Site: brandenburg
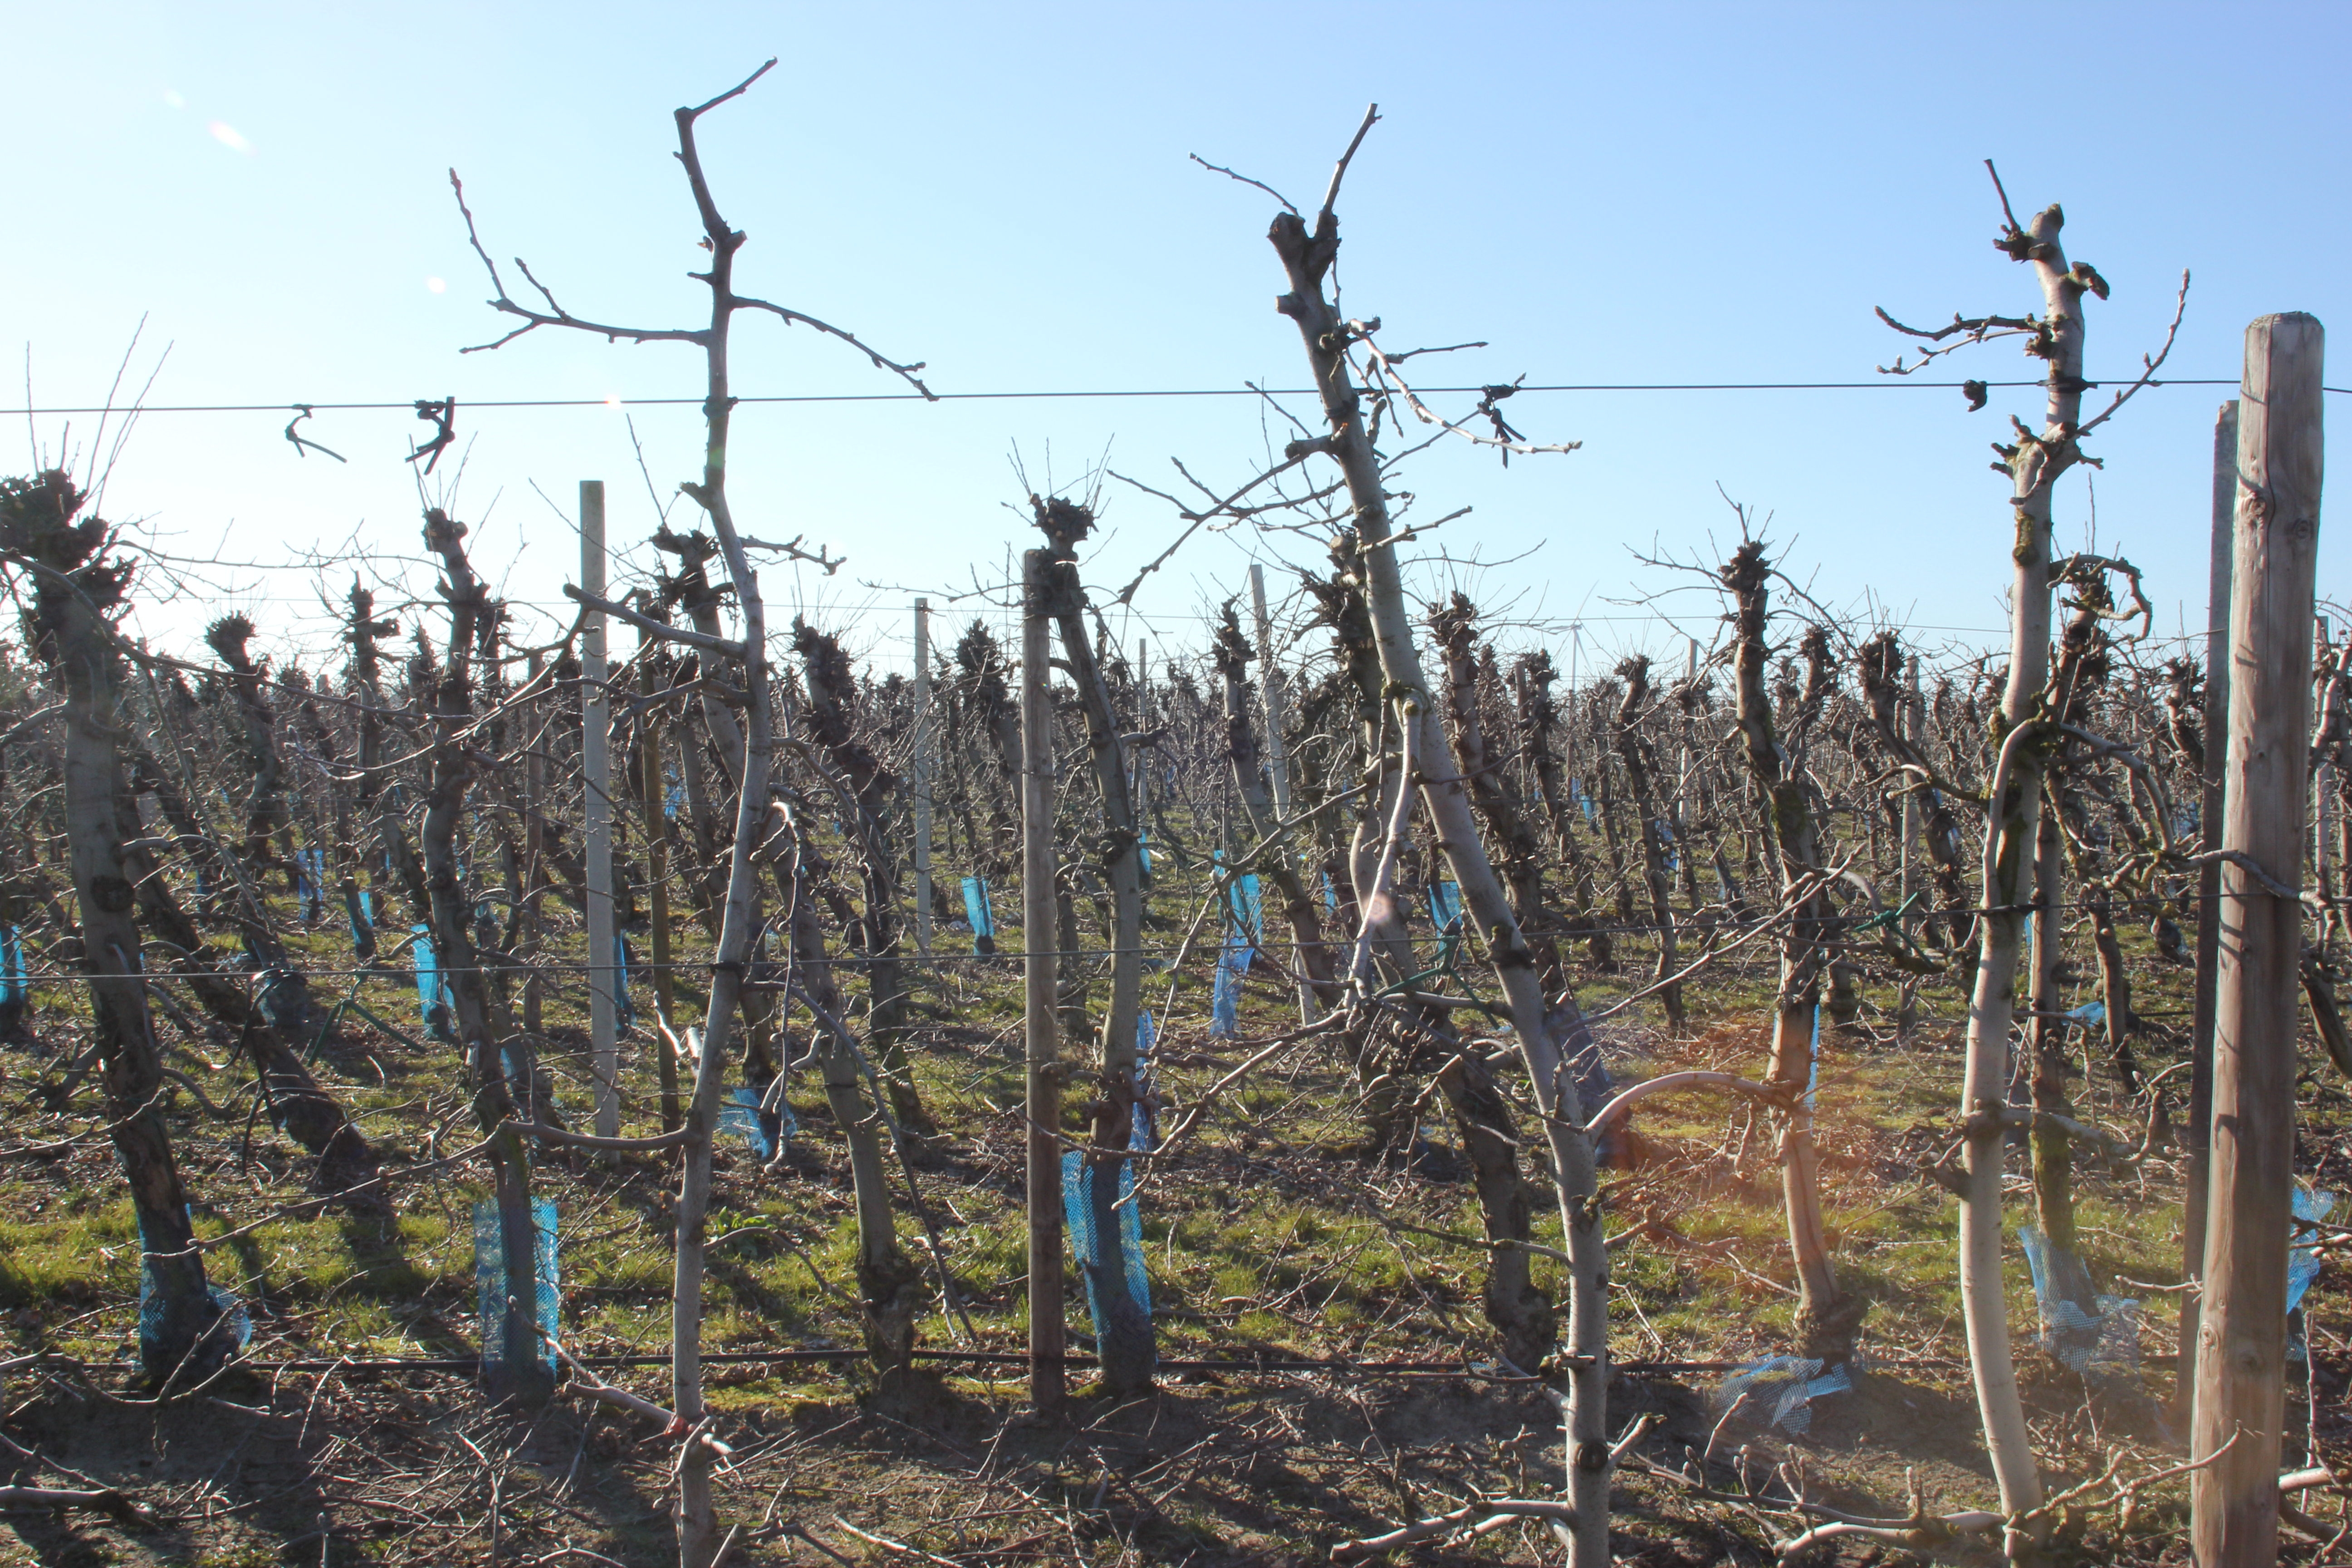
Growth stage (BBCH 03): Bud development